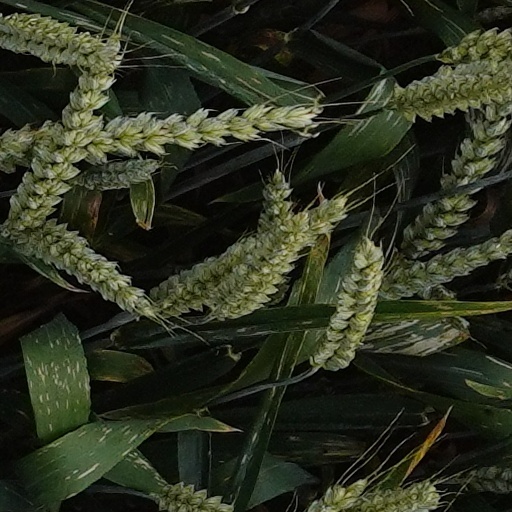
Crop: wheat